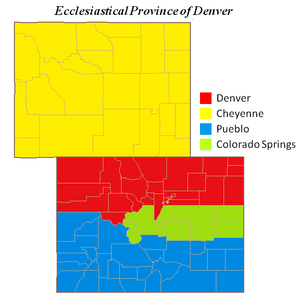
Les juridictions catholiques des États-Unis sont au nombre de 197, reparties en